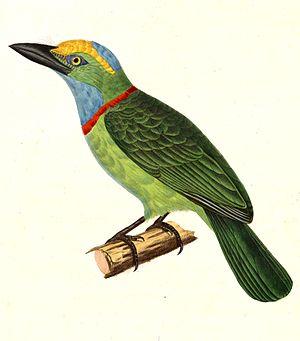
Le Barbu à sourcils jaunes est une espèce d'oiseaux de la famille des Megalaimidae, dont l'aire de répartition s'étend de la Thaïlande, à la Malaisie, à Brunei et à l'Indonésie. Il a disparu de Singapour.